Cape Disappointment (South Georgia)

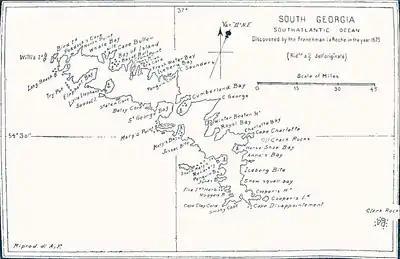
Pendleton's 1802 map showing Cape Disappointment

Cape Disappointment is a headland which forms the southern extremity of South Georgia. It was first charted and so named in 1775 by a British expedition under James Cook, who upon reaching this position was greatly disappointed in realizing that South Georgia was an island and he had not reached the continent of Antarctica.